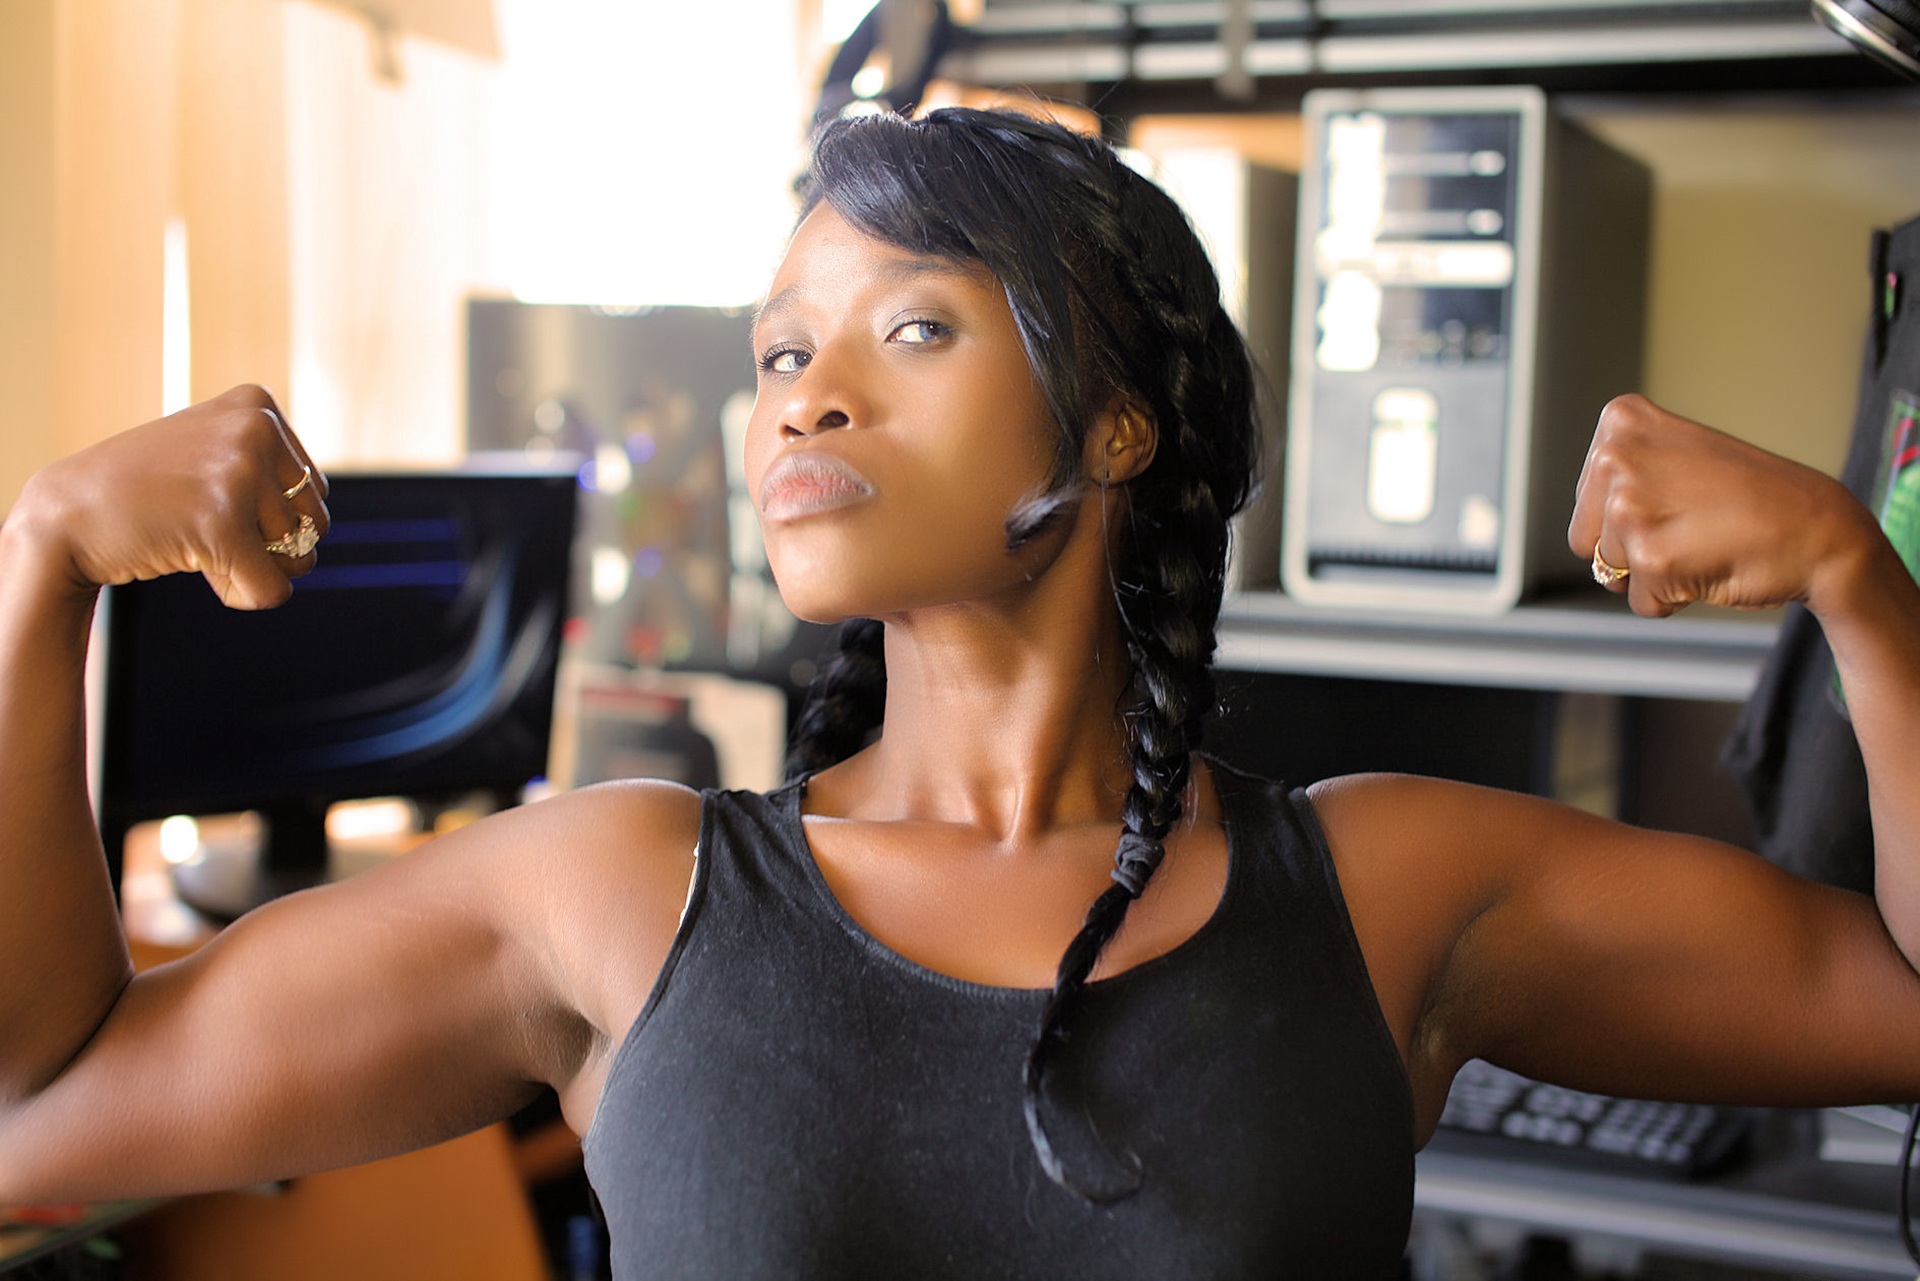
working, person, structure, people, girl, woman, sport, female, model, young, athletic, training, fashion, exercise, room, weight, lady, lifestyle, healthy, fitness, gym, bodybuilder, muscular, workout, muscle, activity, singing, beauty, body, fit, bodybuilding, shape, strong, attractive, athlete, active, strength, adult, physical, wellness, abdomen, photo shoot, sportswear, sense, sport venue, physical fitness